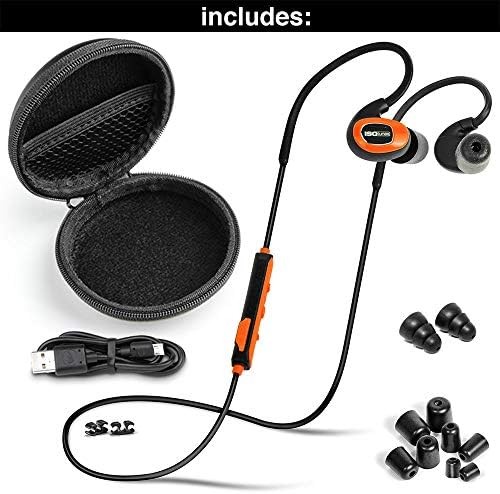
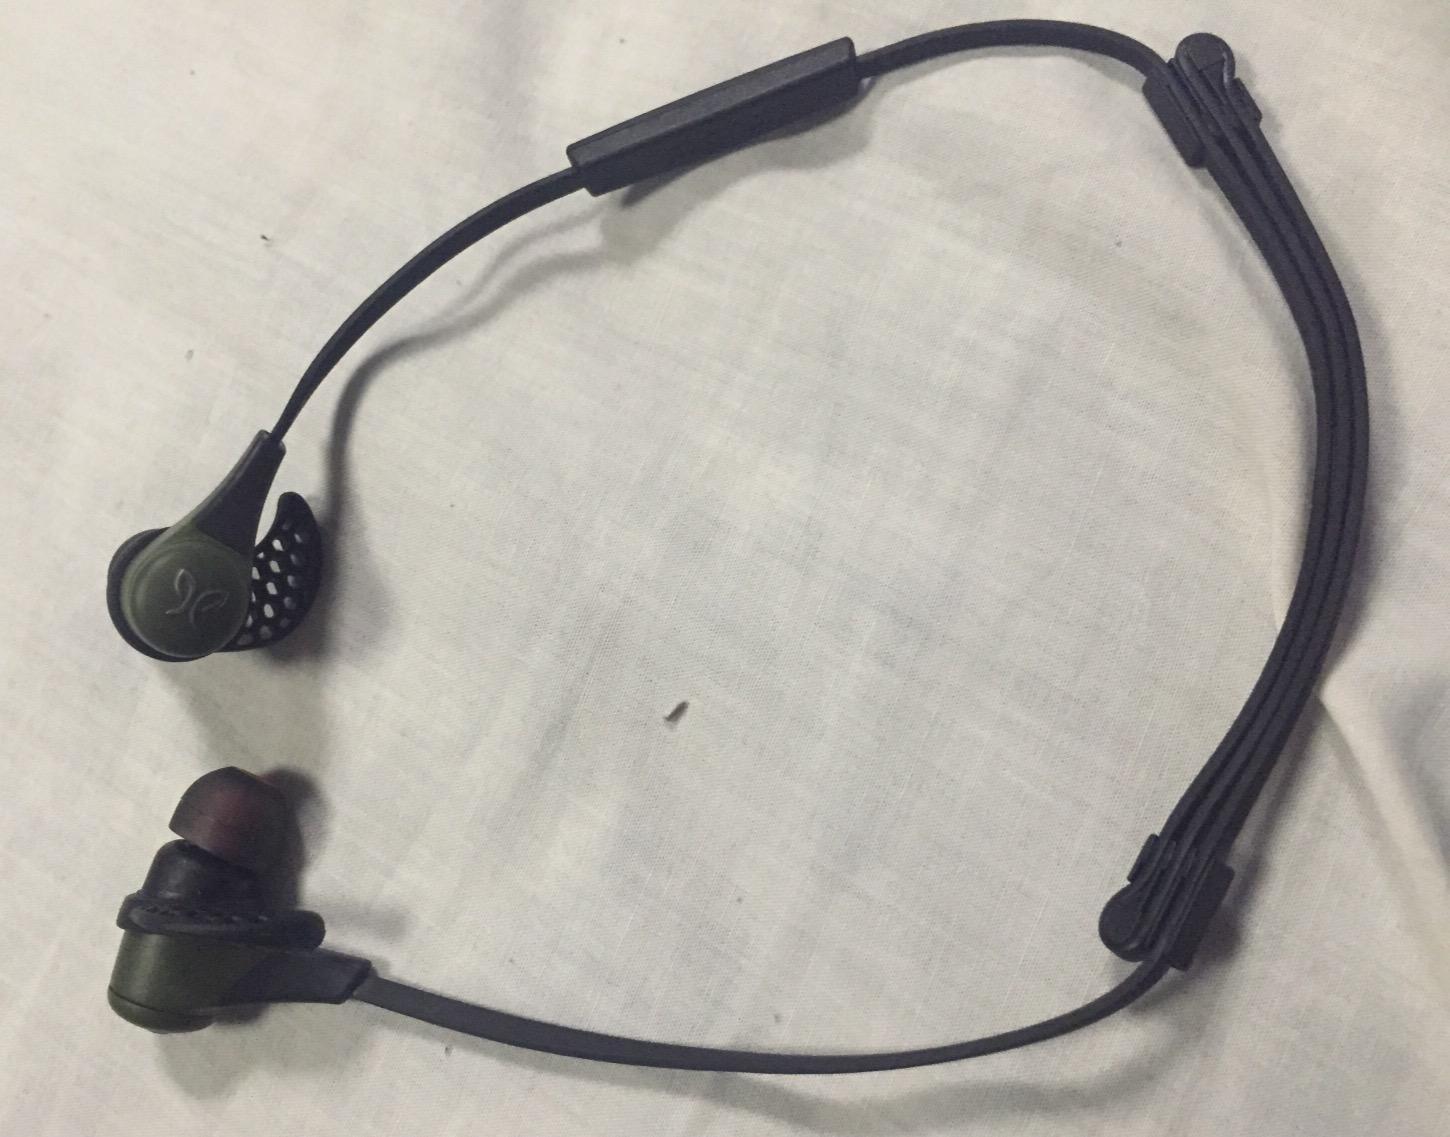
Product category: headphones
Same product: no